Hua Lamphong railway station

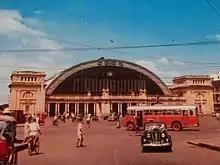
Bangkok railway station before 1970

The station was opened on 25 June 1916 after six years of construction that started in 1910 in the reign of King Chulalongkorn and finished in the reign of King Vajiravudh. The site of the railway station was previously occupied by the national railway's maintenance centre, which moved to Makkasan in June 1910. At the nearby site of the previous railway station a pillar commemorates the inauguration of the Thai railway network in 1897.